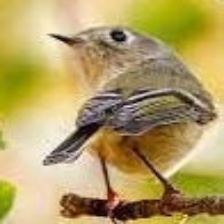
Species: RUBY CROWNED KINGLET
Scientific name: REGULUS CALENDULA